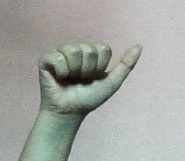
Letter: dhad